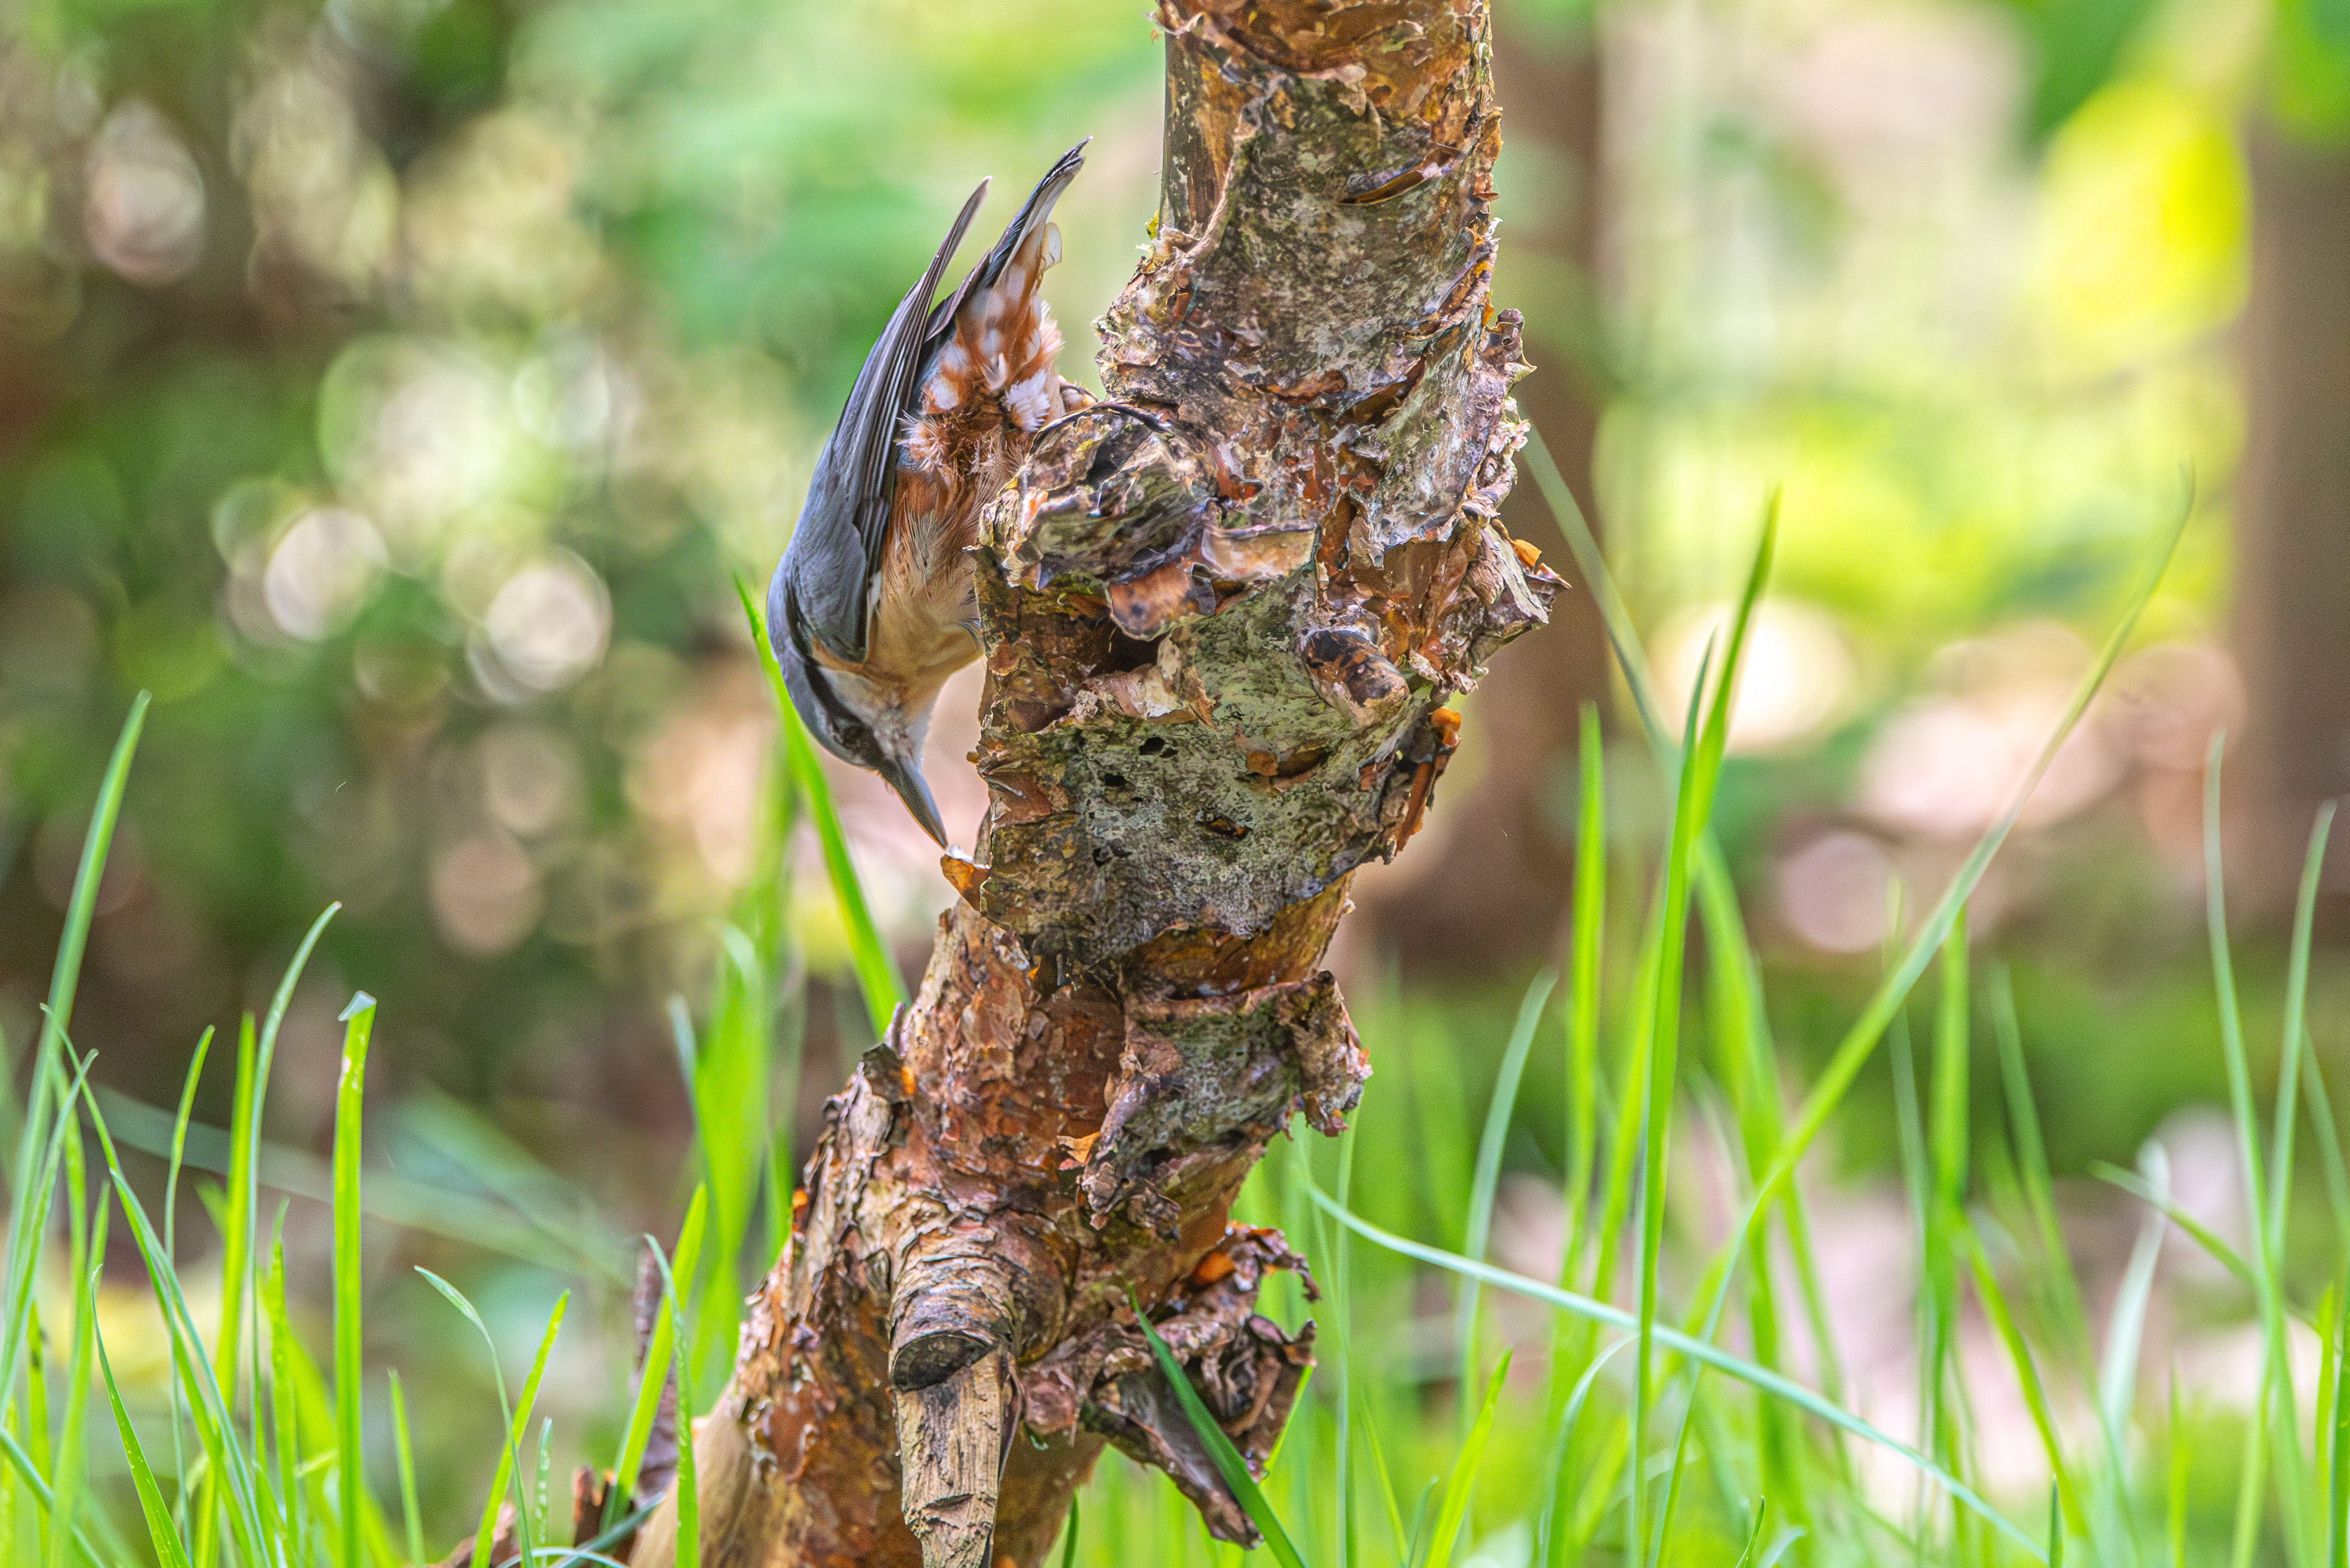
boomklever, nuthatch, bird, plant, natural material, wood, branch, terrestrial plant, twig, natural landscape, trunk, grass, terrestrial animal, forest, pest, invertebrate, plant pathology, macro photography, wildlife, soil, plant stem, pattern, vascular plant, insect, tree, jungle, Northern hardwood forest, landscape, woodland, birch family